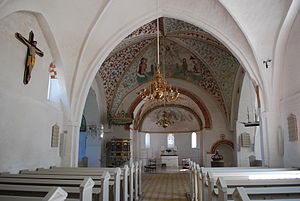
Broager Kirke
Skibet
Broager Kirke er en kirke i Broager Sogn, der ligger i Sønderborg Kommune. Kirken er viet til Jomfru Maria, men er mere kendt for sin tilknytning til Sankt Jørgen.